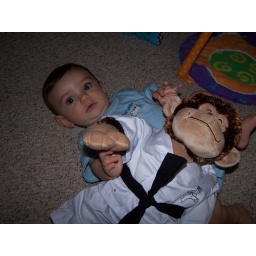
Quinn putting monkey in arm bar